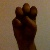
The image shows a hand gesture representing the letter 'E' in Indian Sign Language.